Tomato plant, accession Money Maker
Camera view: horizontal (90 deg, fisheye); turntable rotation: 210 degrees
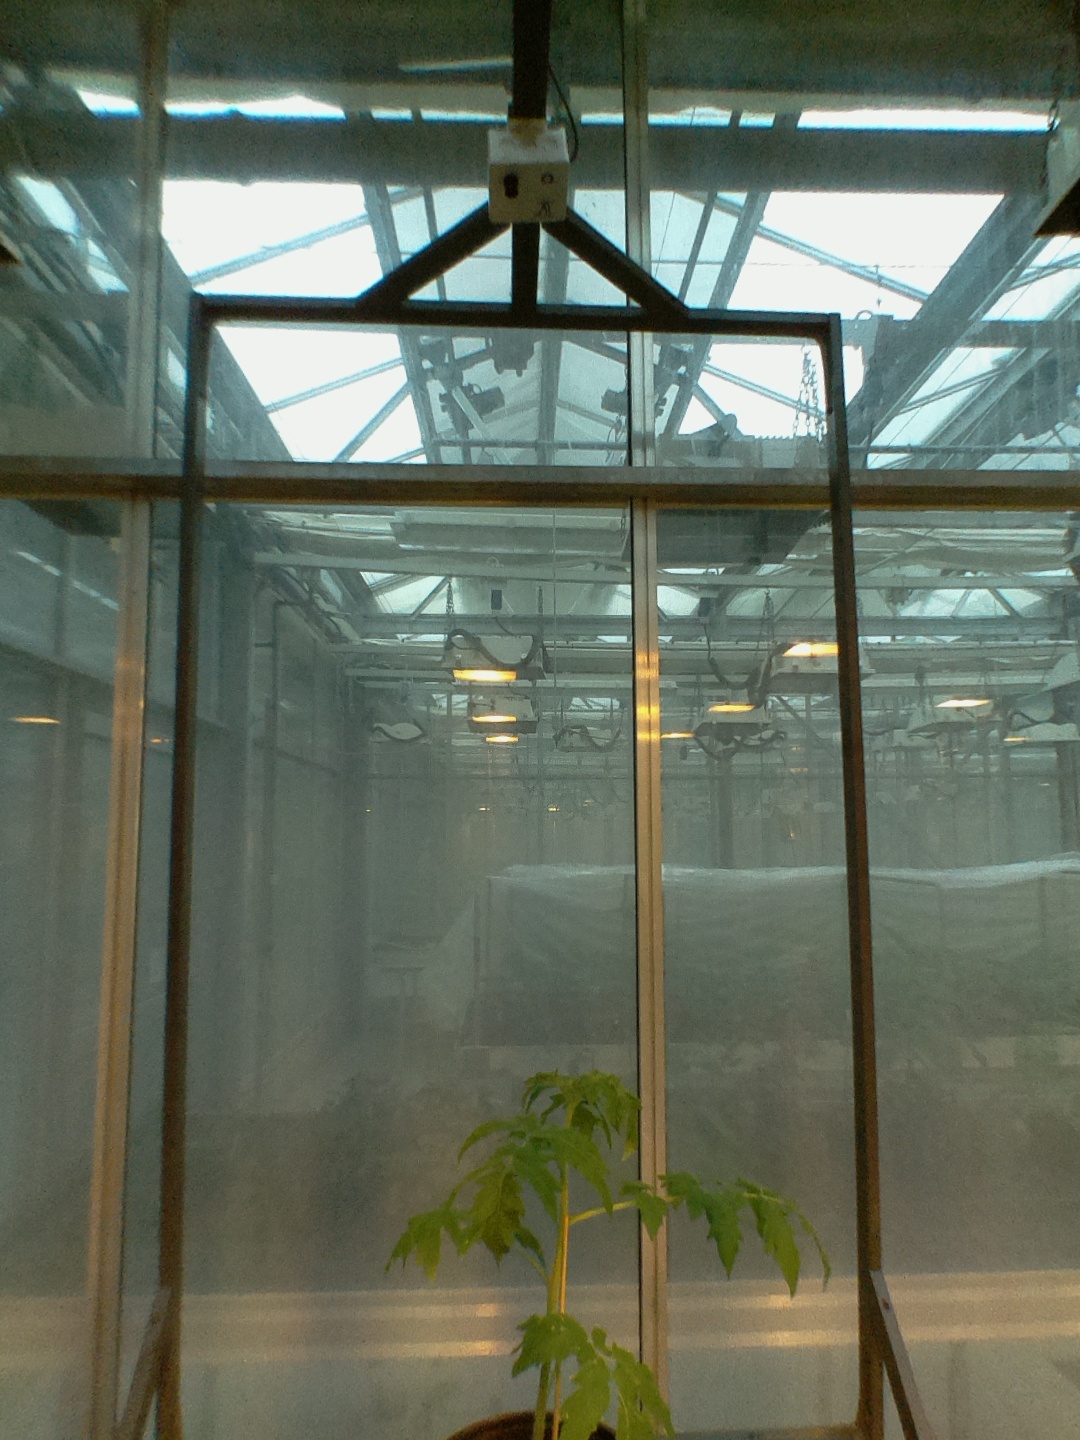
BBCH growth stage 14: 8 of true leaves visible